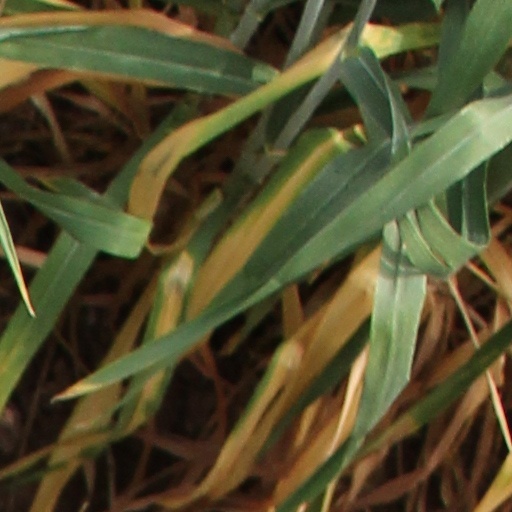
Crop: wheat